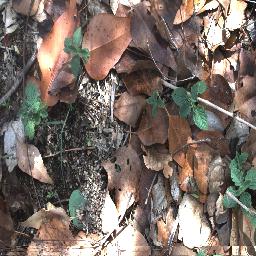
Label: negative